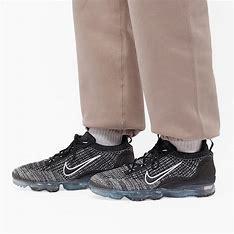
Brand: Nike
Model: Air Vapormax 2021 FK